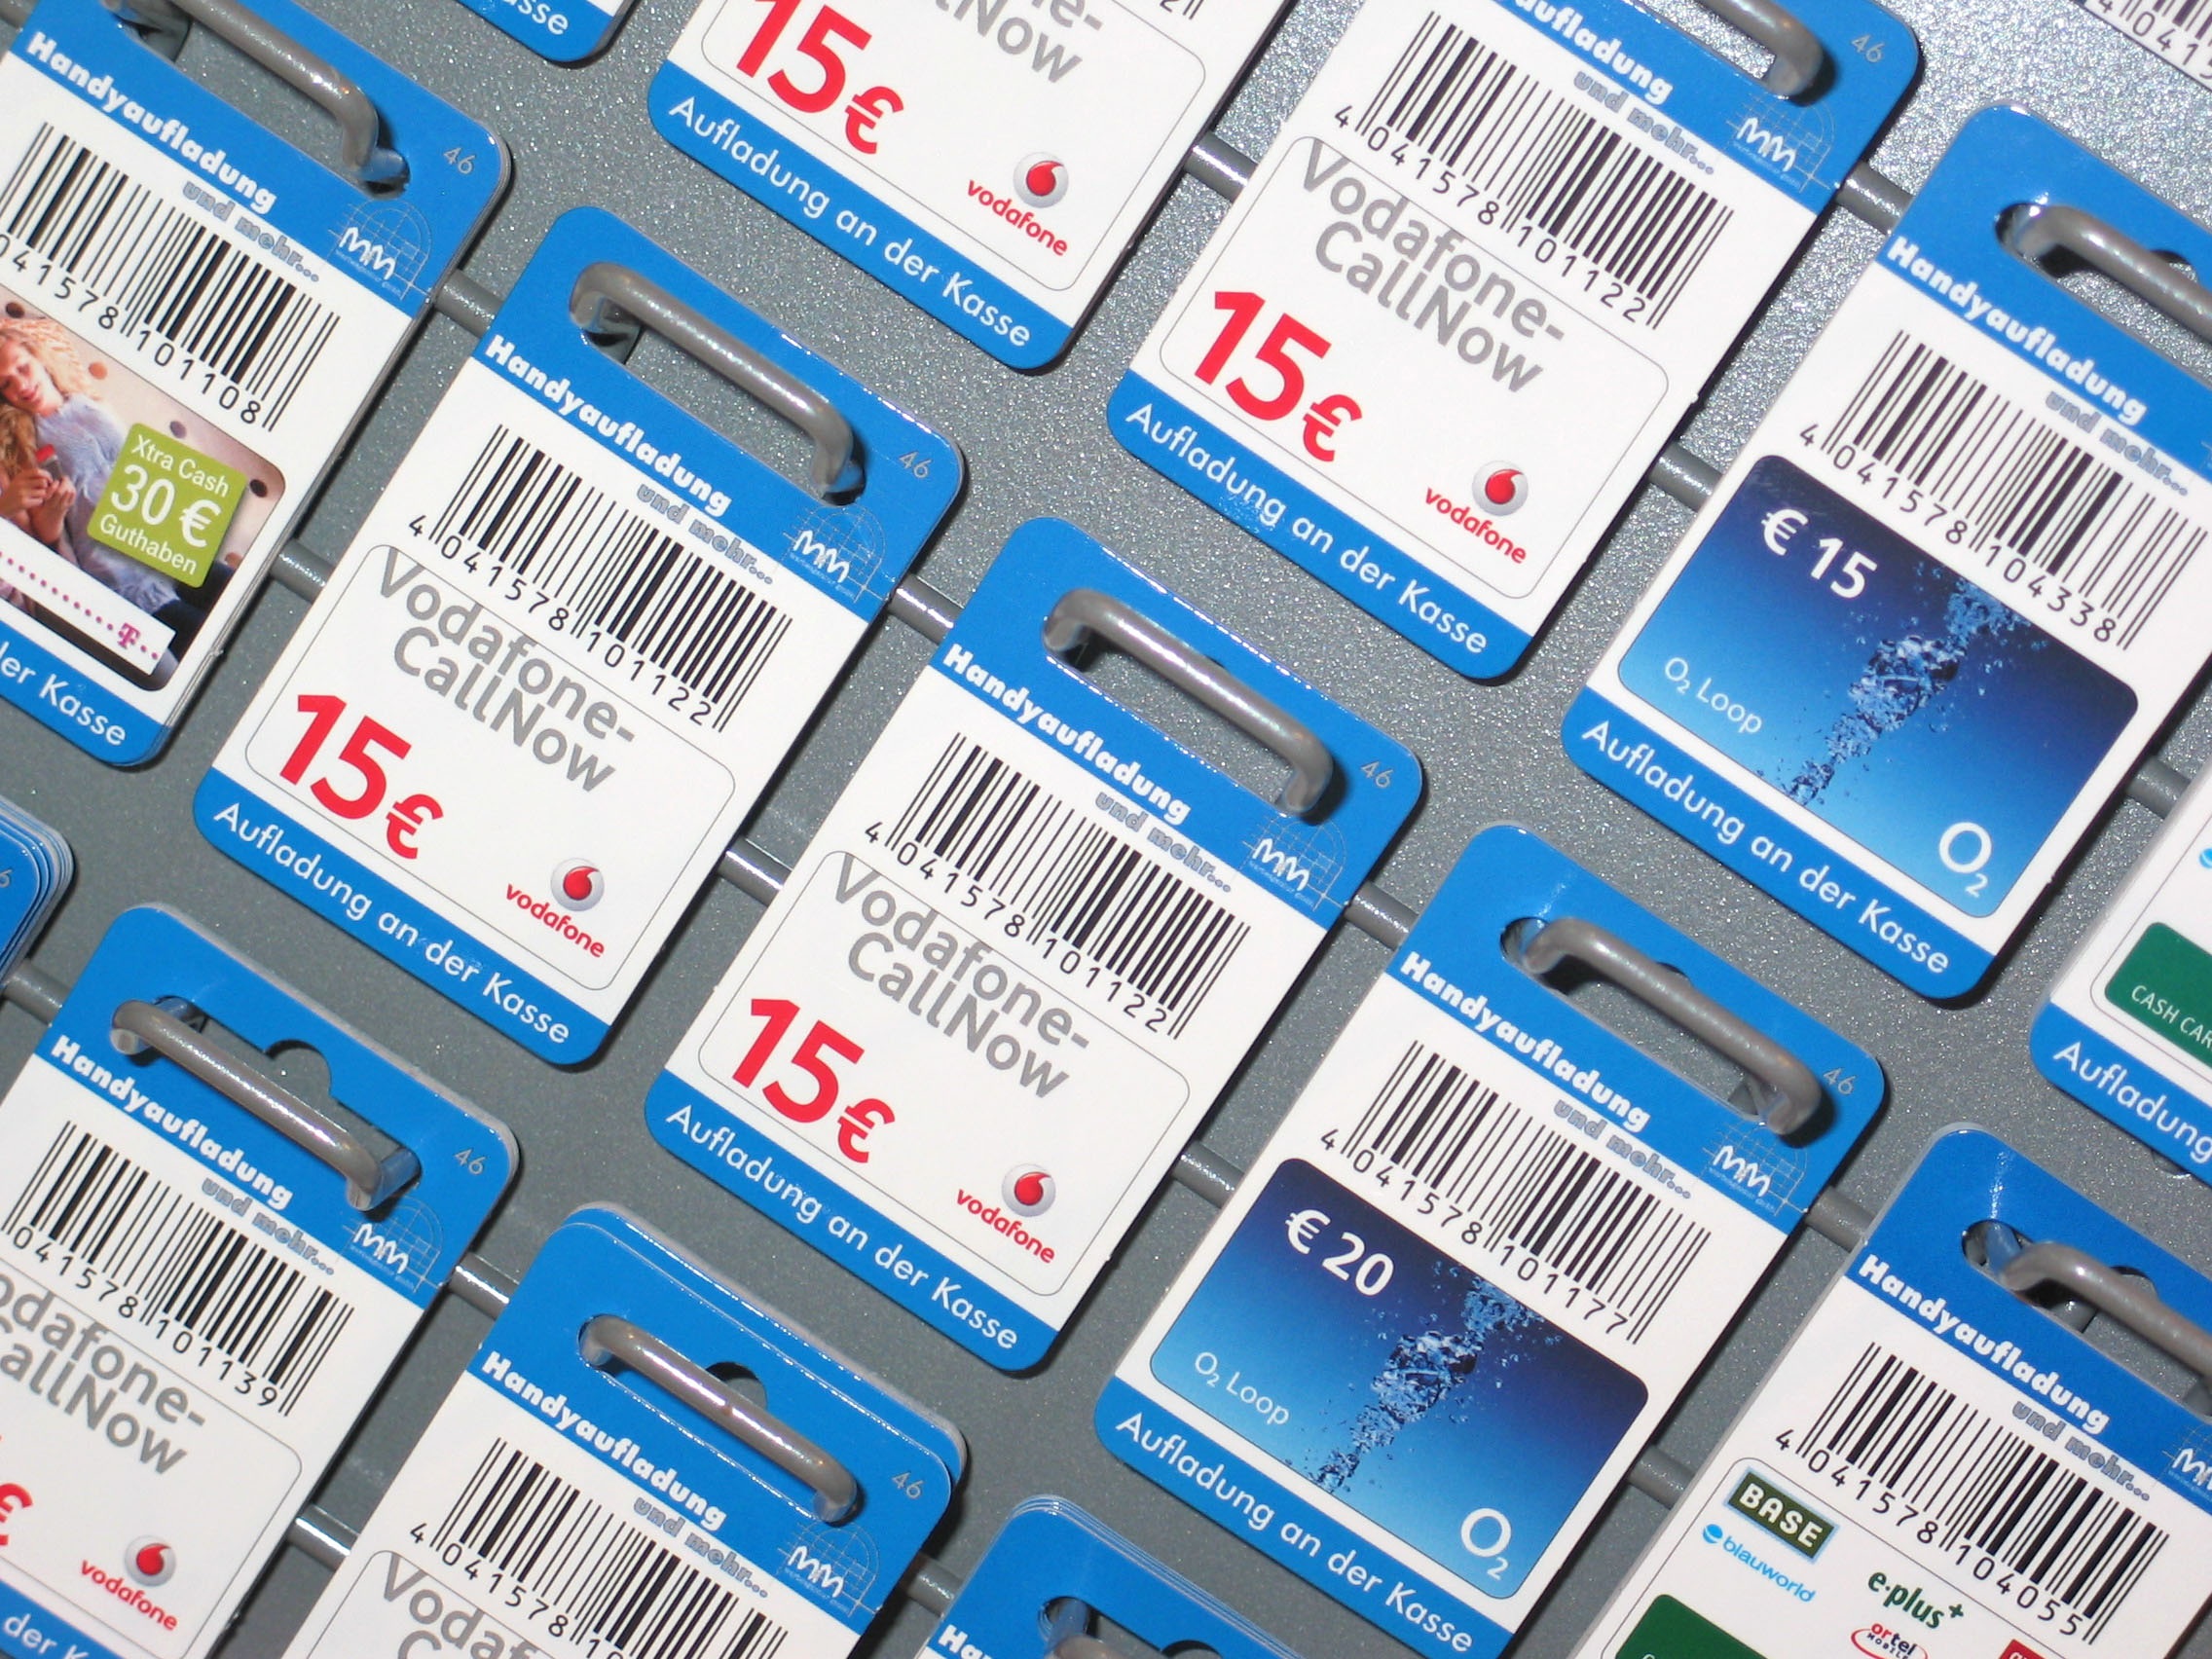
phone, mobile phone, brand, background image, background, buy, recharge, call now, phone cards, redeem, have good, vodafone, mobile map, without contract, recharge voucher, fonic, congstar, otelo, simyo